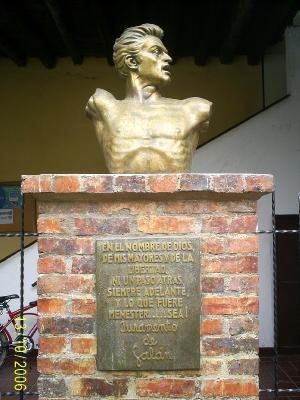
L’histoire de la Colombie commence il y a plus de 20 000 ans. Différentes civilisations amérindiennes se développent dès cette époque, dont la plus influente est celle du peuple Chibcha. Celui-ci domine le centre du pays lorsque Christophe Colomb « découvre » l'Amérique en 1492.
José Antonio Galán, né en 1749 à Charalá, mort le 1ᵉʳ février 1782 à Santa Fe de Bogota, est une figure emblématique de l'histoire de la Colombie.